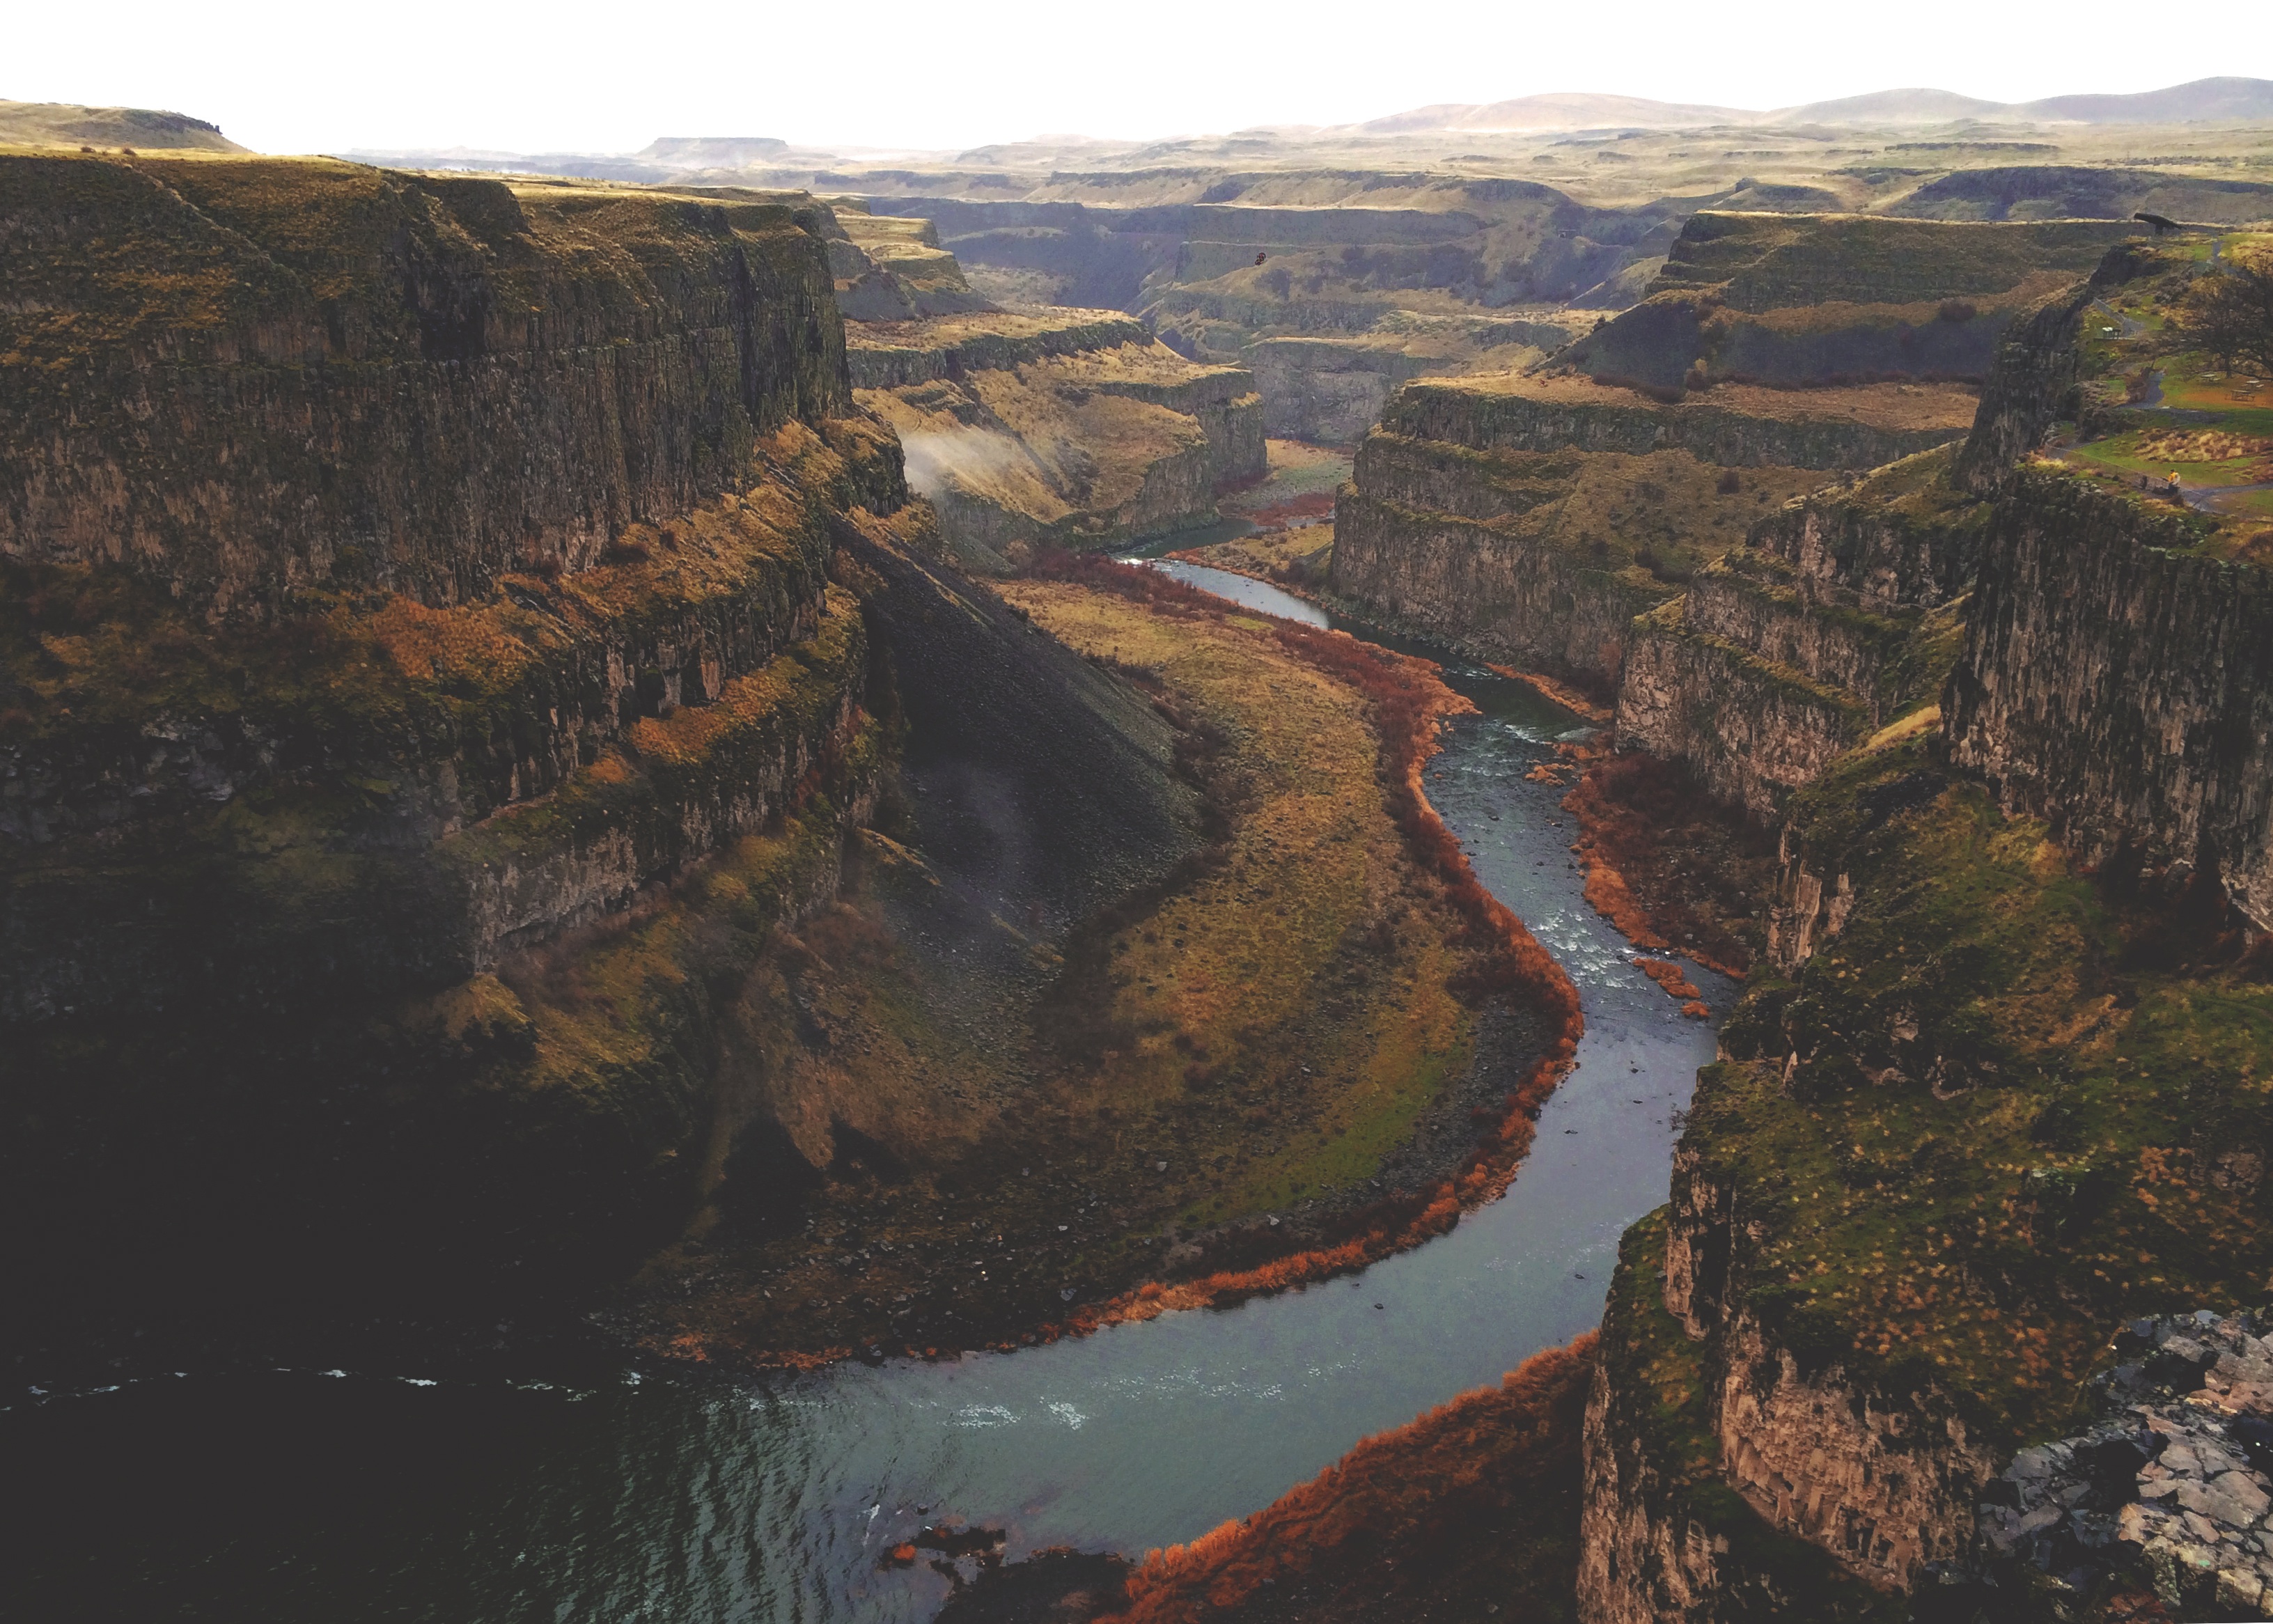
landscape, coast, rock, river, stone, cliff, canyon, terrain, geology, badlands, plateau, loch, wadi, landform, geographical feature